Population fragmentation

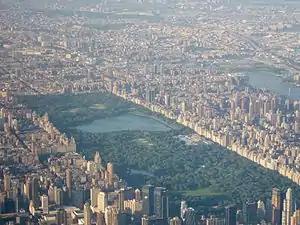
Central Park in New York City

Population fragmentation is a form of population segregation. It is often caused by habitat fragmentation.